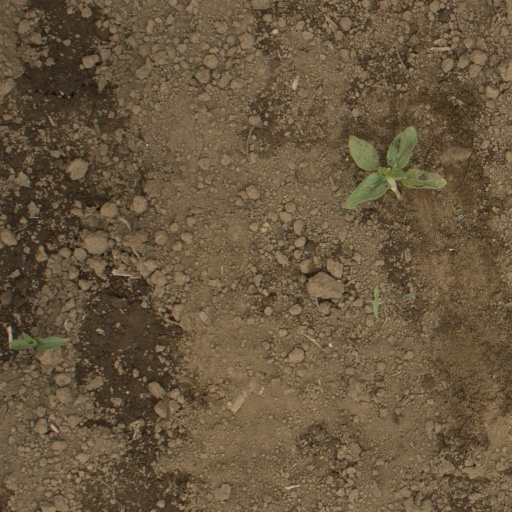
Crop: Jerusalem artichoke